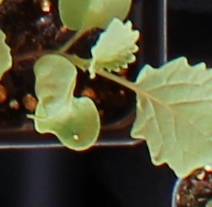
Label: Canola